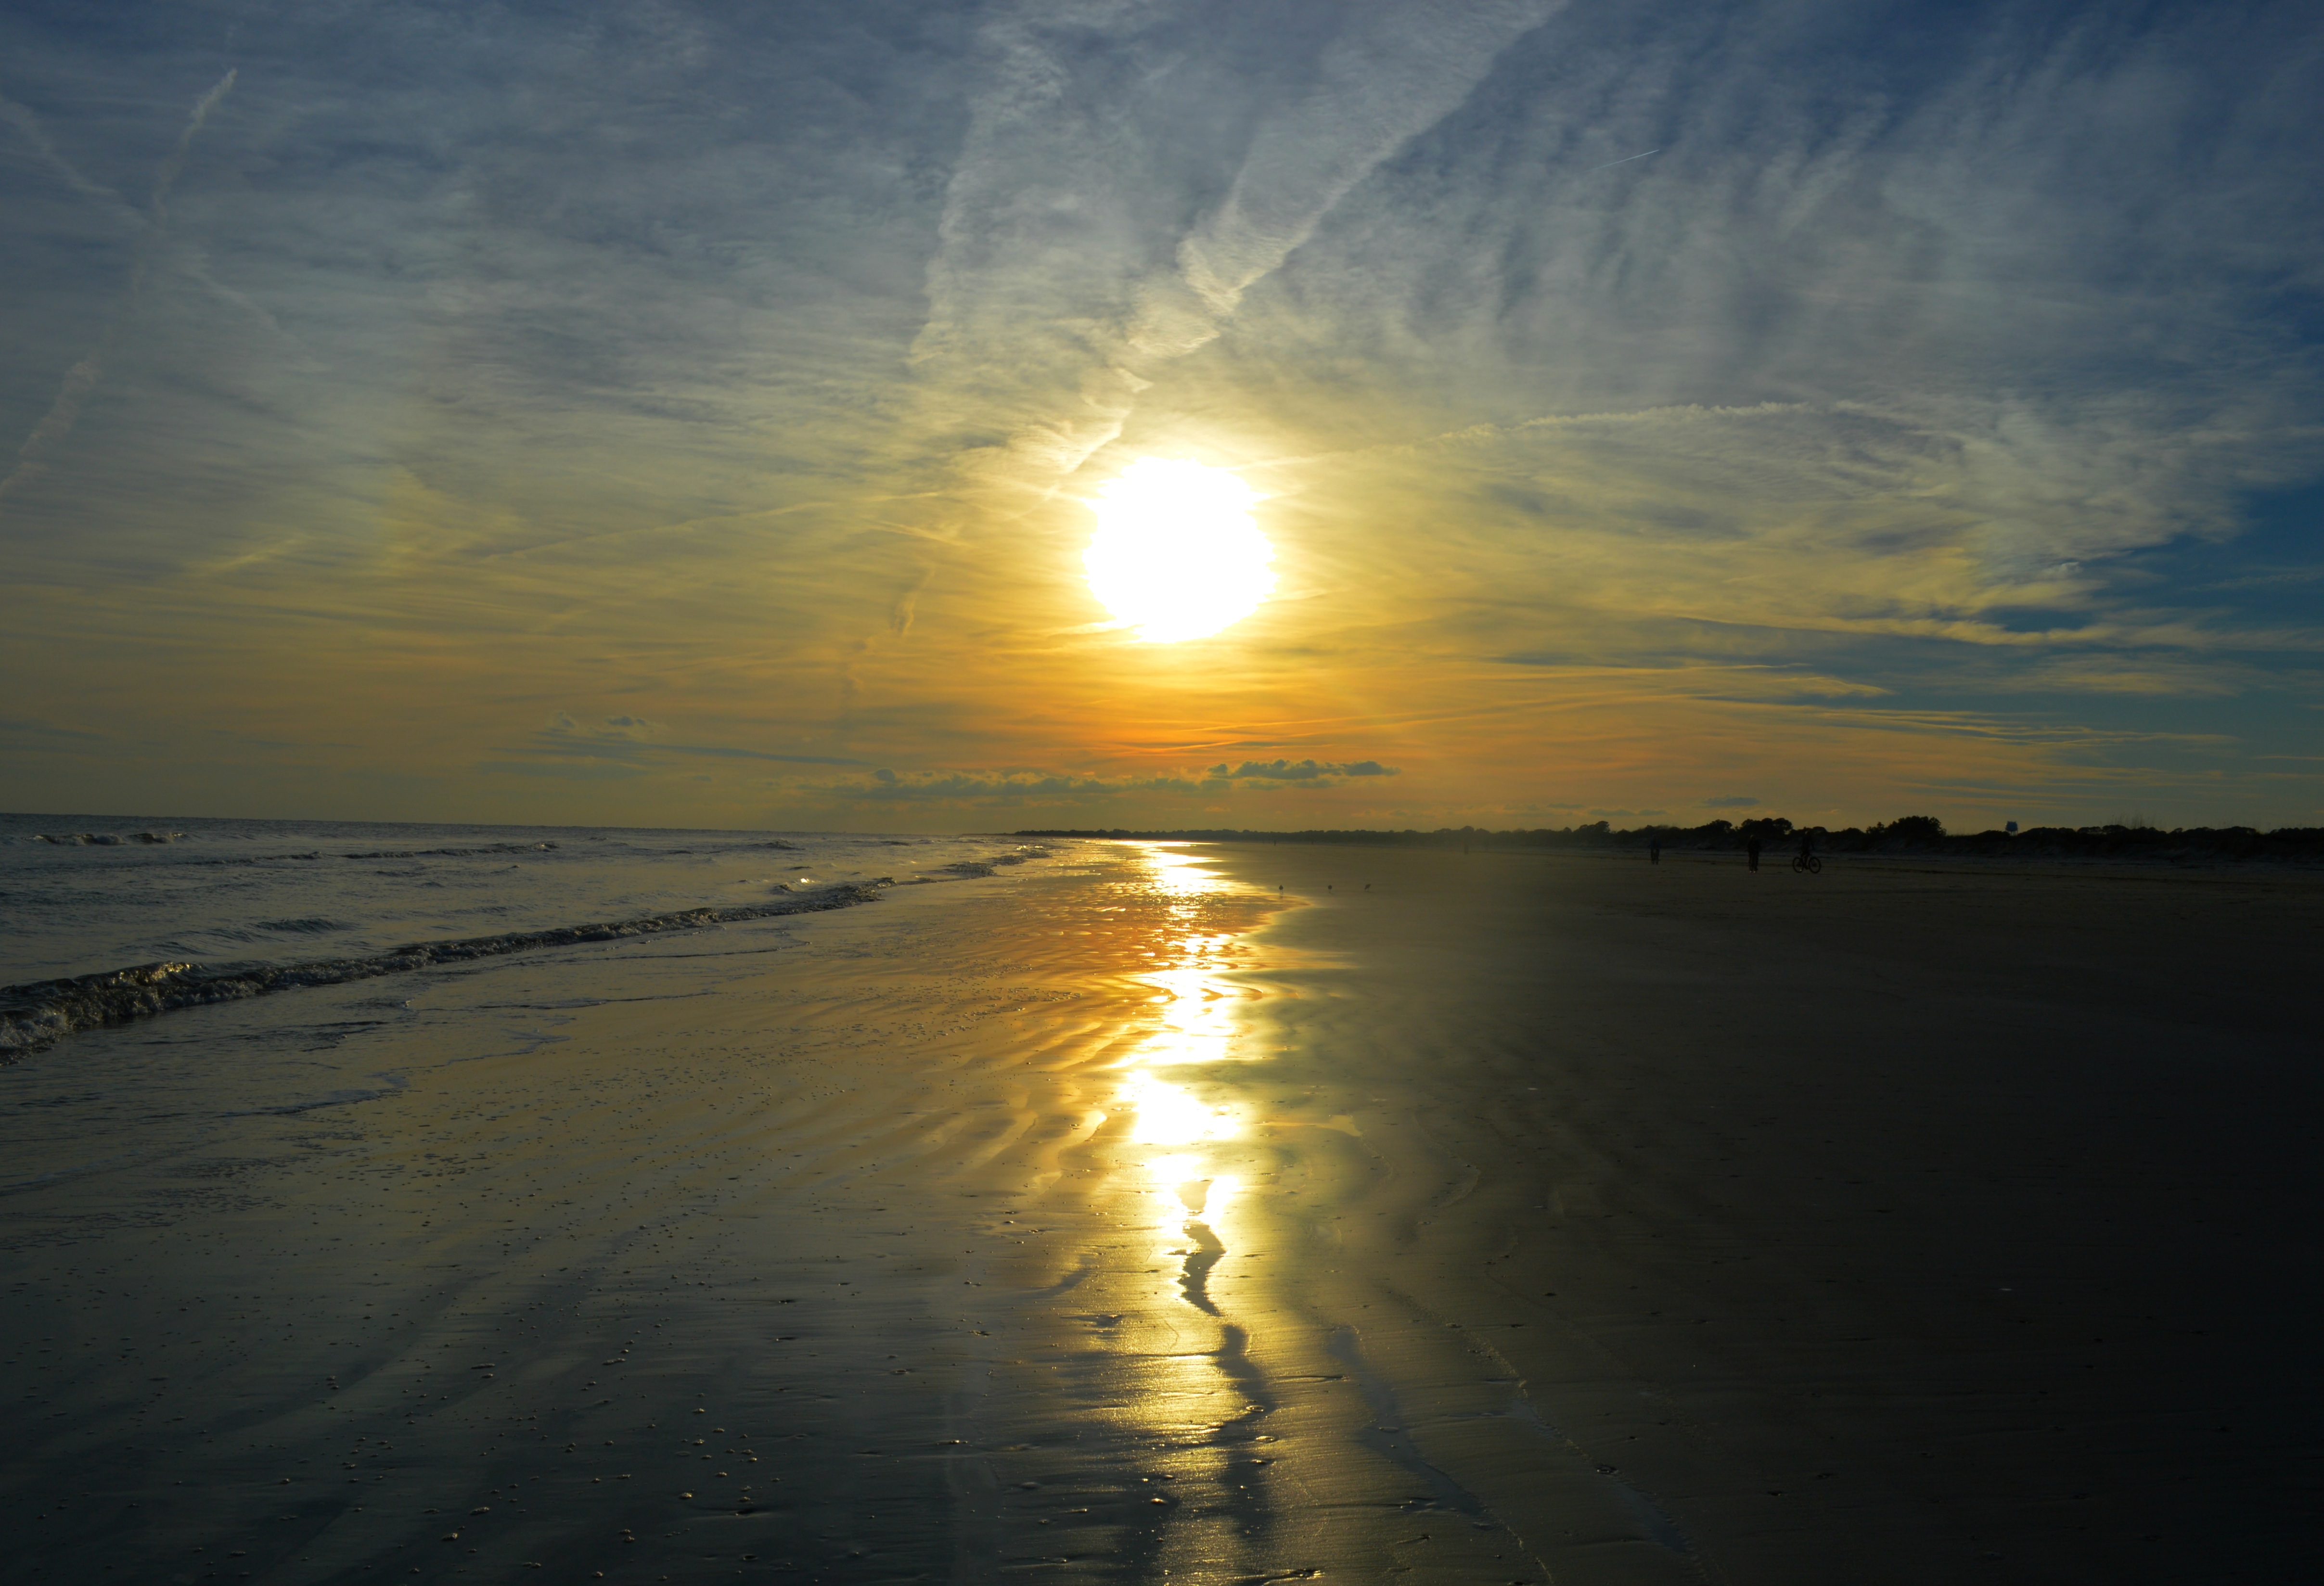
beach, landscape, sea, coast, water, nature, sand, ocean, horizon, cloud, sky, sun, sunrise, sunset, sunlight, morning, shore, wave, dawn, atmosphere, vacation, travel, coastline, dusk, evening, reflection, island, blue, clouds, afterglow, beach sunset, south carolina, atmospheric phenomenon